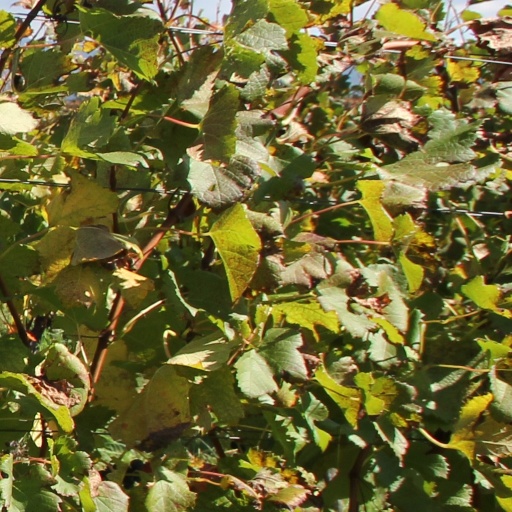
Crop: grape